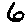
Label: 6